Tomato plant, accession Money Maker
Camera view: bottom (45 deg); turntable rotation: 270 degrees
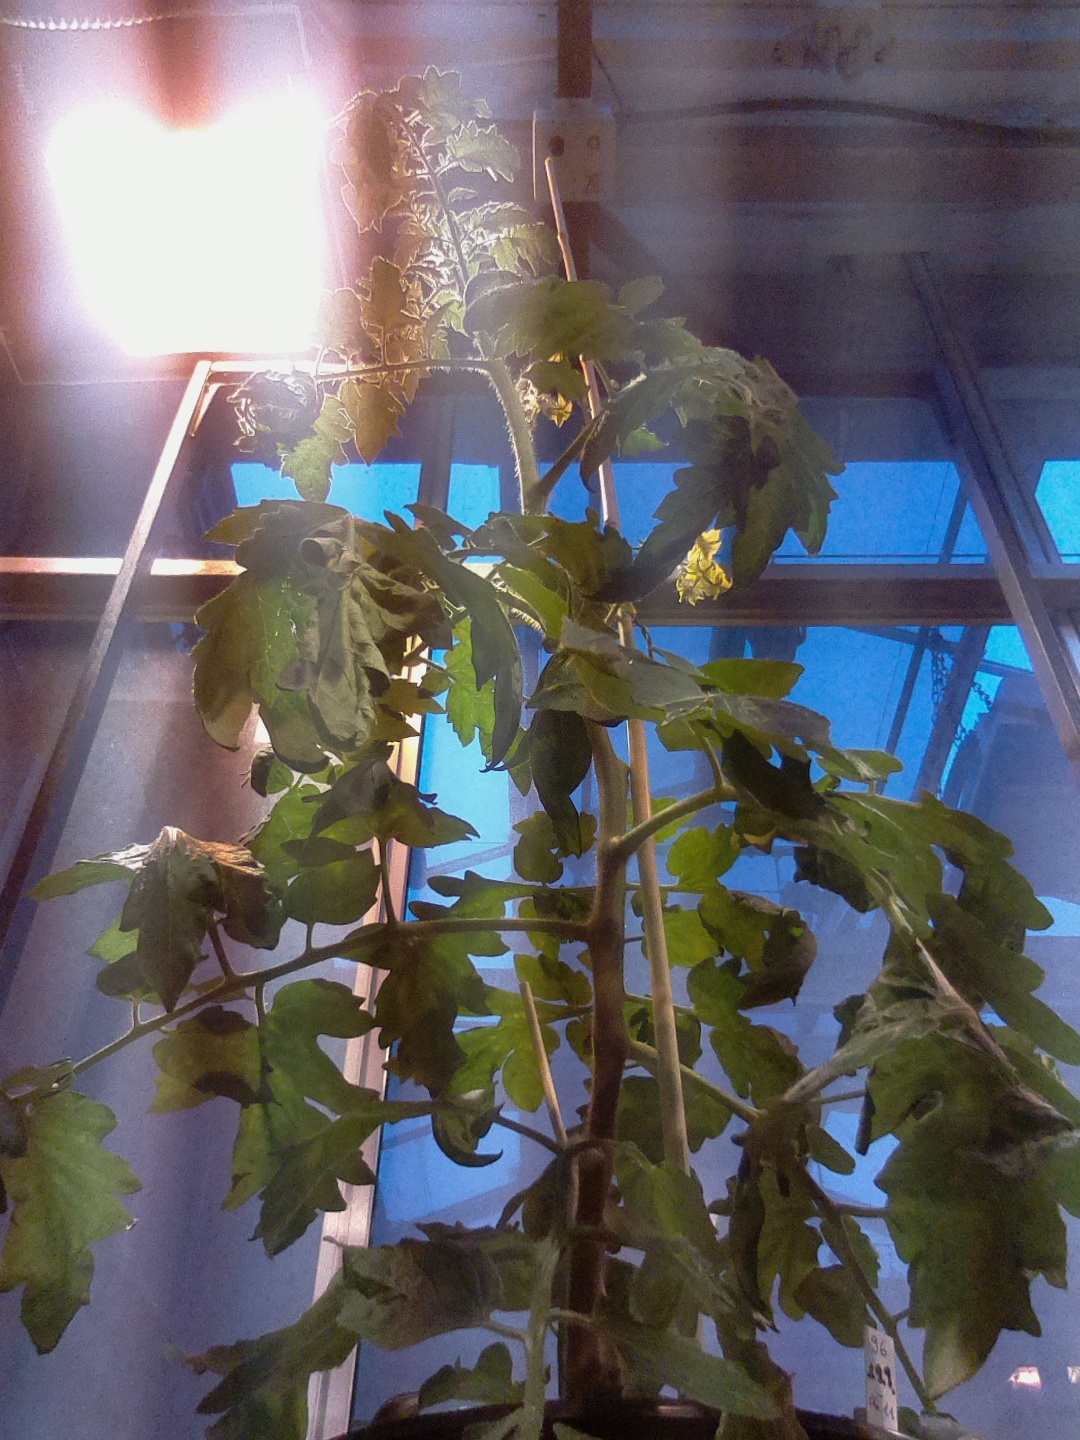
BBCH growth stage 66: Full flowering, 60%-70% of flowers open, more petals falling